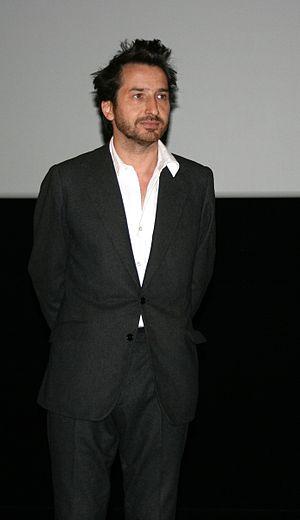
Édouard Baer à l'avant-première de Passe-passe diffusée à l'UGC Ciné Cité Les Halles, à Paris.
Édouard Baer, né le 1ᵉʳ décembre 1966 à Boulogne-Billancourt, est une personnalité française de théâtre, de radio, de télévision et de cinéma. Il est auteur, metteur en scène, comédien et producteur au théâtre, animateur de radio, animateur et producteur de télévision, acteur, scénariste, réalisateur et producteur de cinéma.